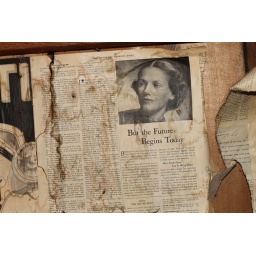
There are dozens of newspapers lining the roof of the attic in our house in Humboldt. I took a shot of a few.